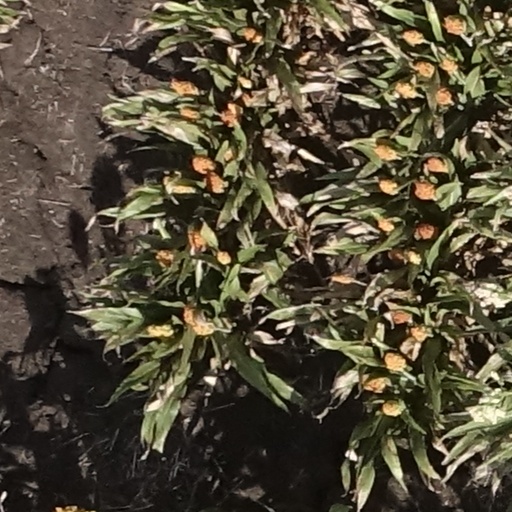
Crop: sorghum